Huxiaoxing station

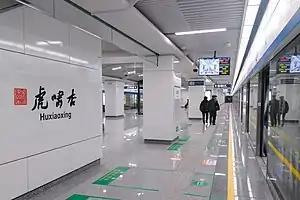

Huxiaoxing is a metro station on Line 6 of the Hangzhou Metro in China. It was opened on 30 December 2020, together with the Line 6. The station is located in Fuyang District of Hangzhou, the capital city of the Chinese province Zhejiang.